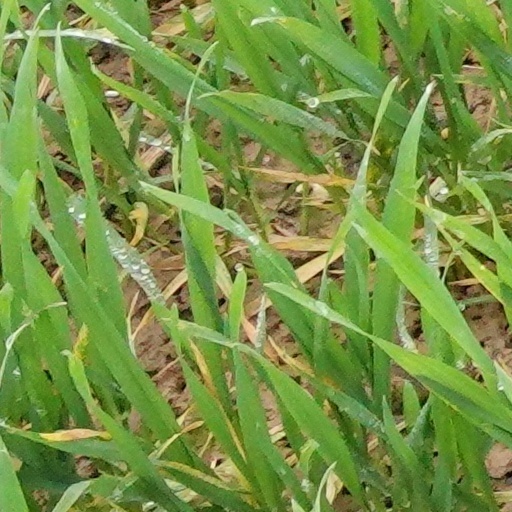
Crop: wheat